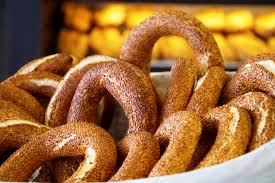
Yemek: simit